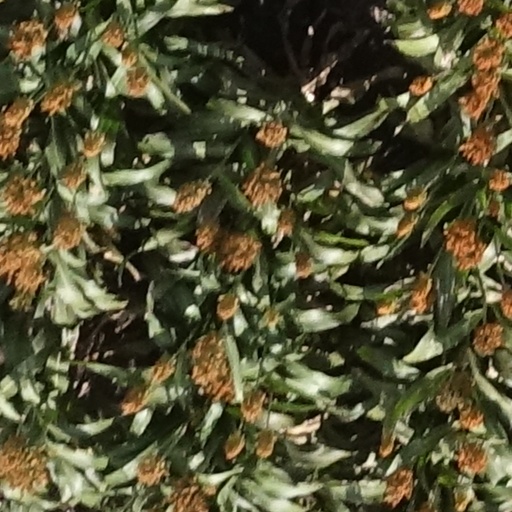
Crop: sorghum